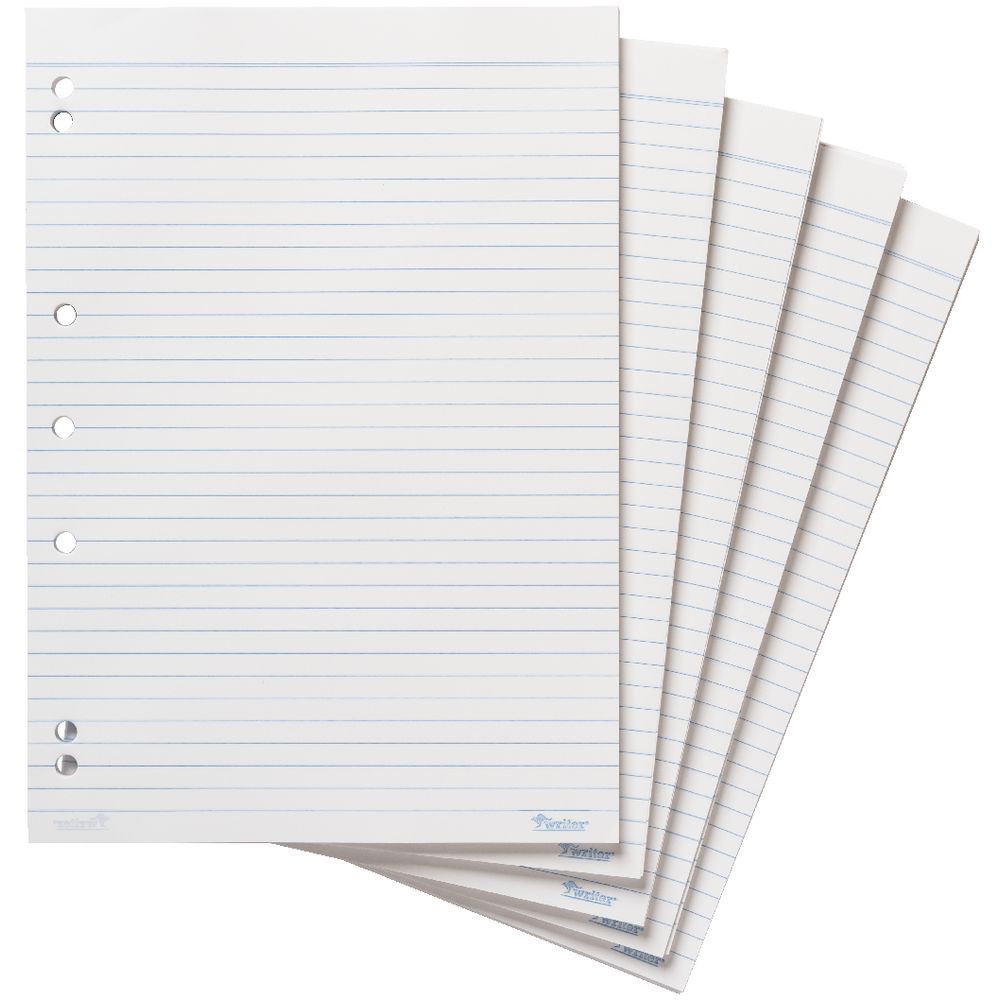
Label: paper